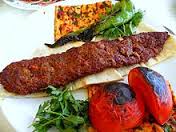
Yemek: kebap